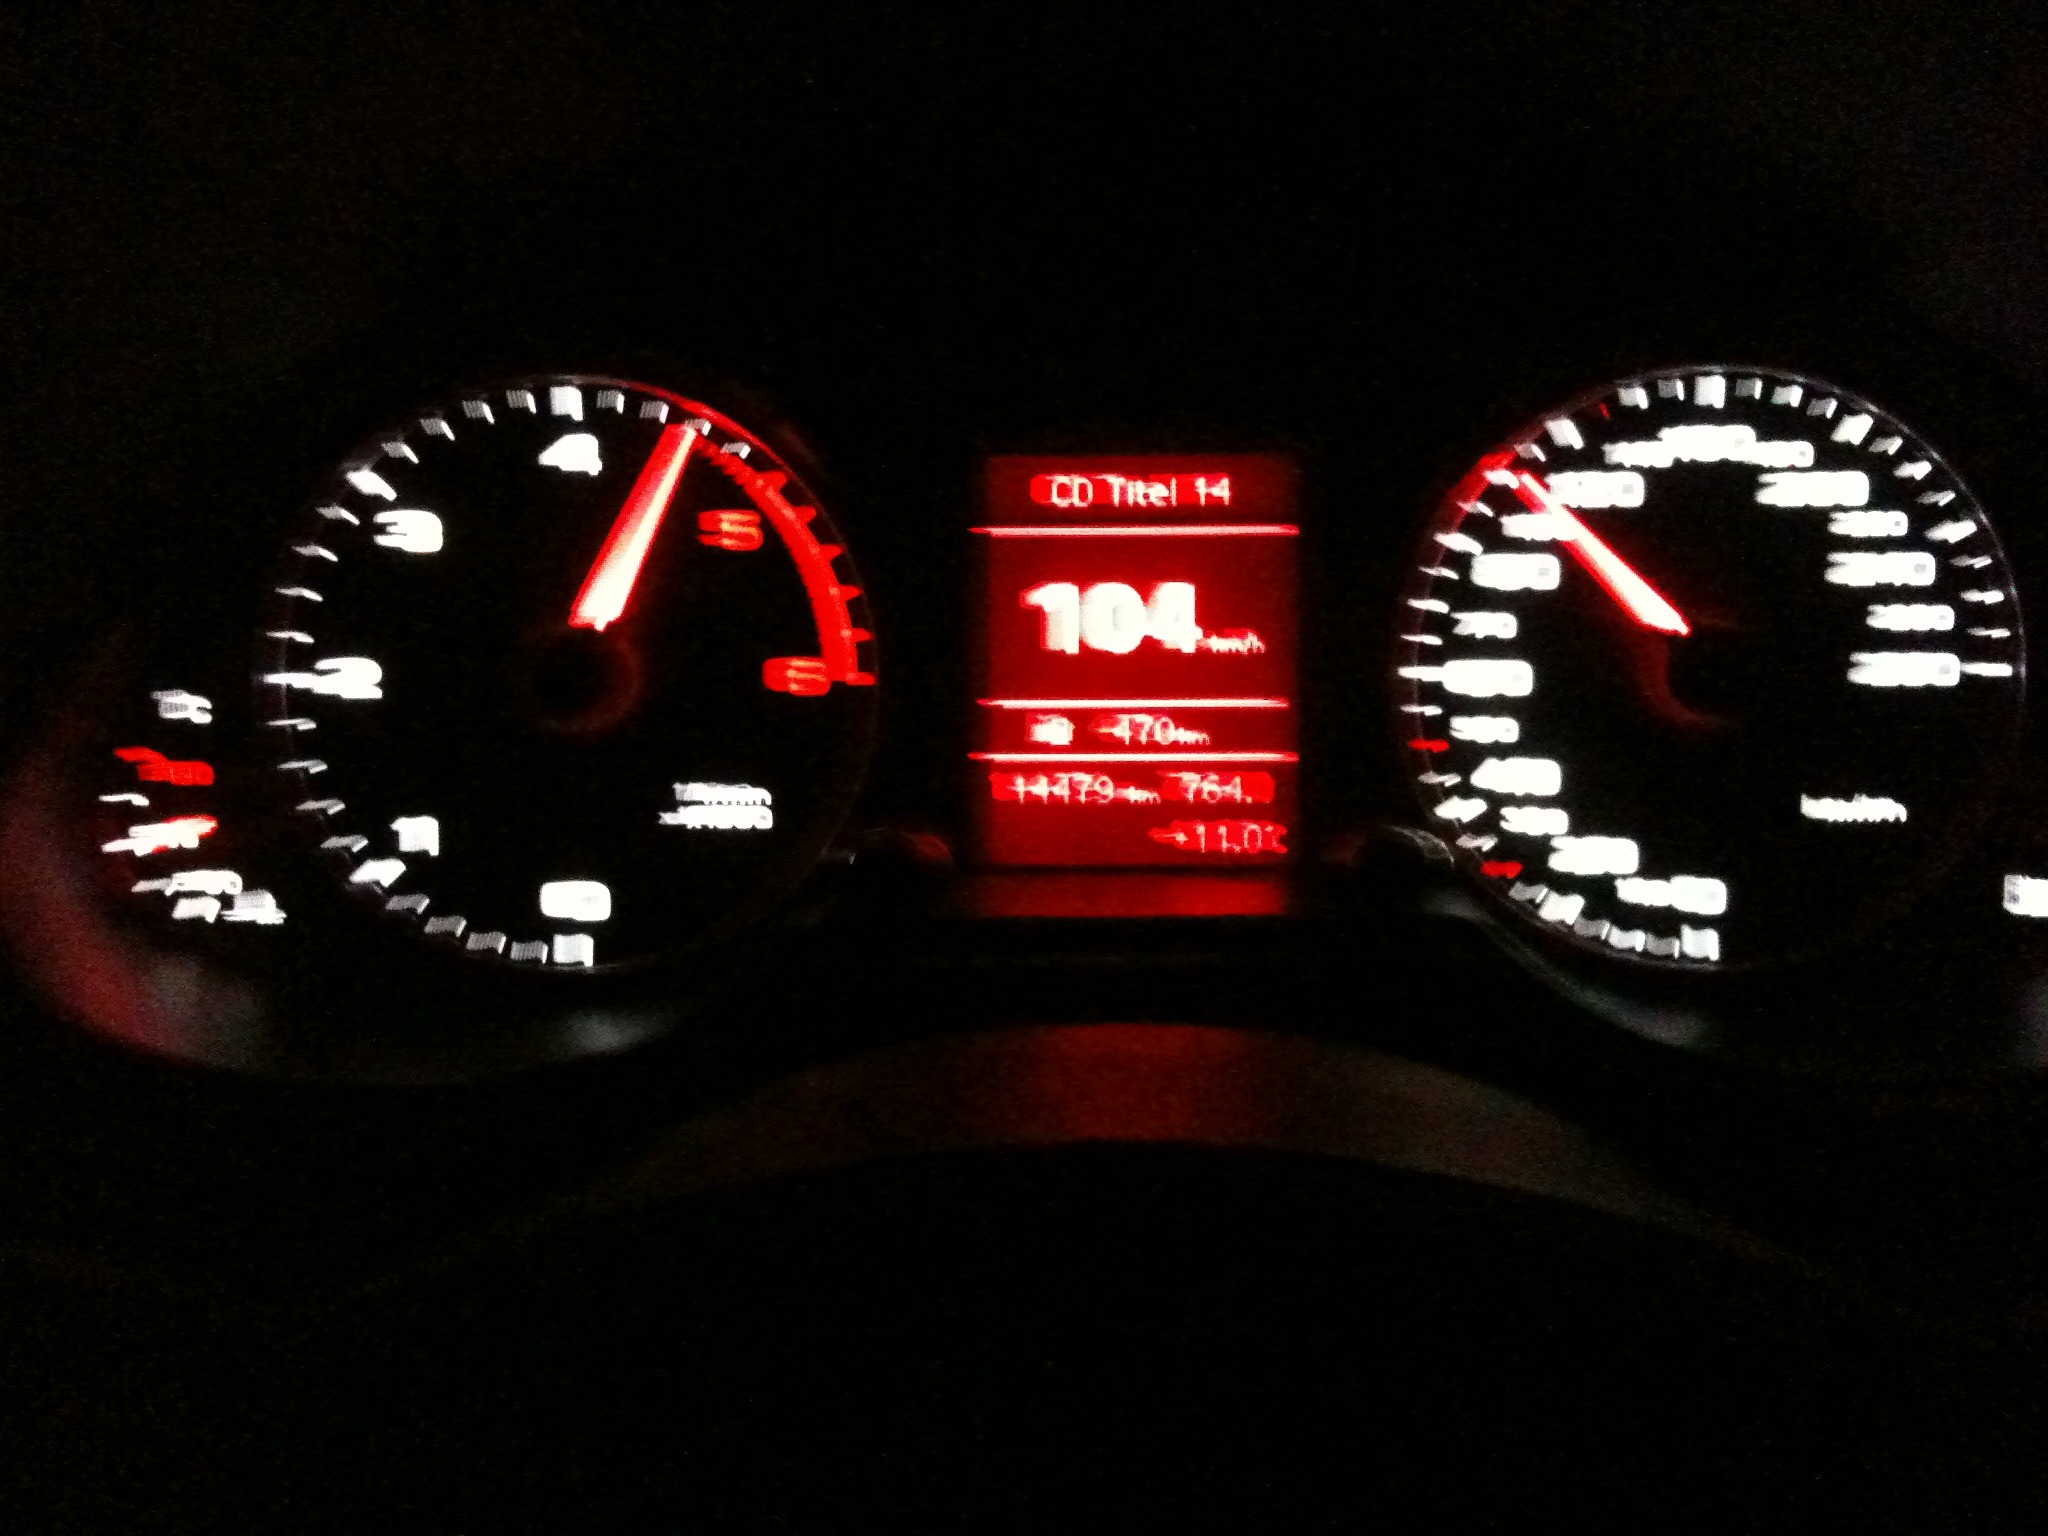
car, wheel, highway, young, vehicle, gauge, steering wheel, speedometer, tachometer, odometer, automobile make, automotive exterior, night drive, bad vista